Star Trek: Lower Decks season 2

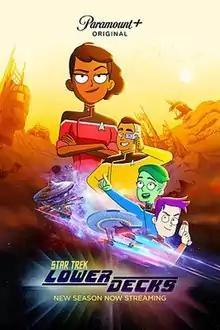
Promotional poster with art by Matt Ferguson, parodying a poster for the film "" (1982) by Bob Peak

The second season of the American adult animated television series "" is set in the 24th century and follows the adventures of the low-ranking officers with menial jobs on the starship "Cerritos", one of Starfleet's least important starships. The season was produced by CBS Eye Animation Productions in association with Secret Hideout, Important Science, Roddenberry Entertainment, and animation studio Titmouse, with Mike McMahan serving as showrunner and Barry J. Kelly as supervising director.